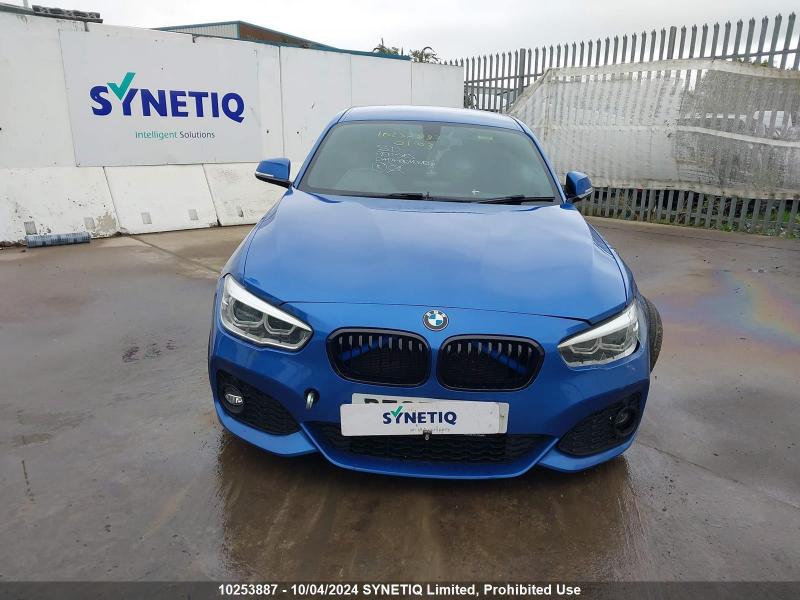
Aucun dommage détecté.
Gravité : aucun